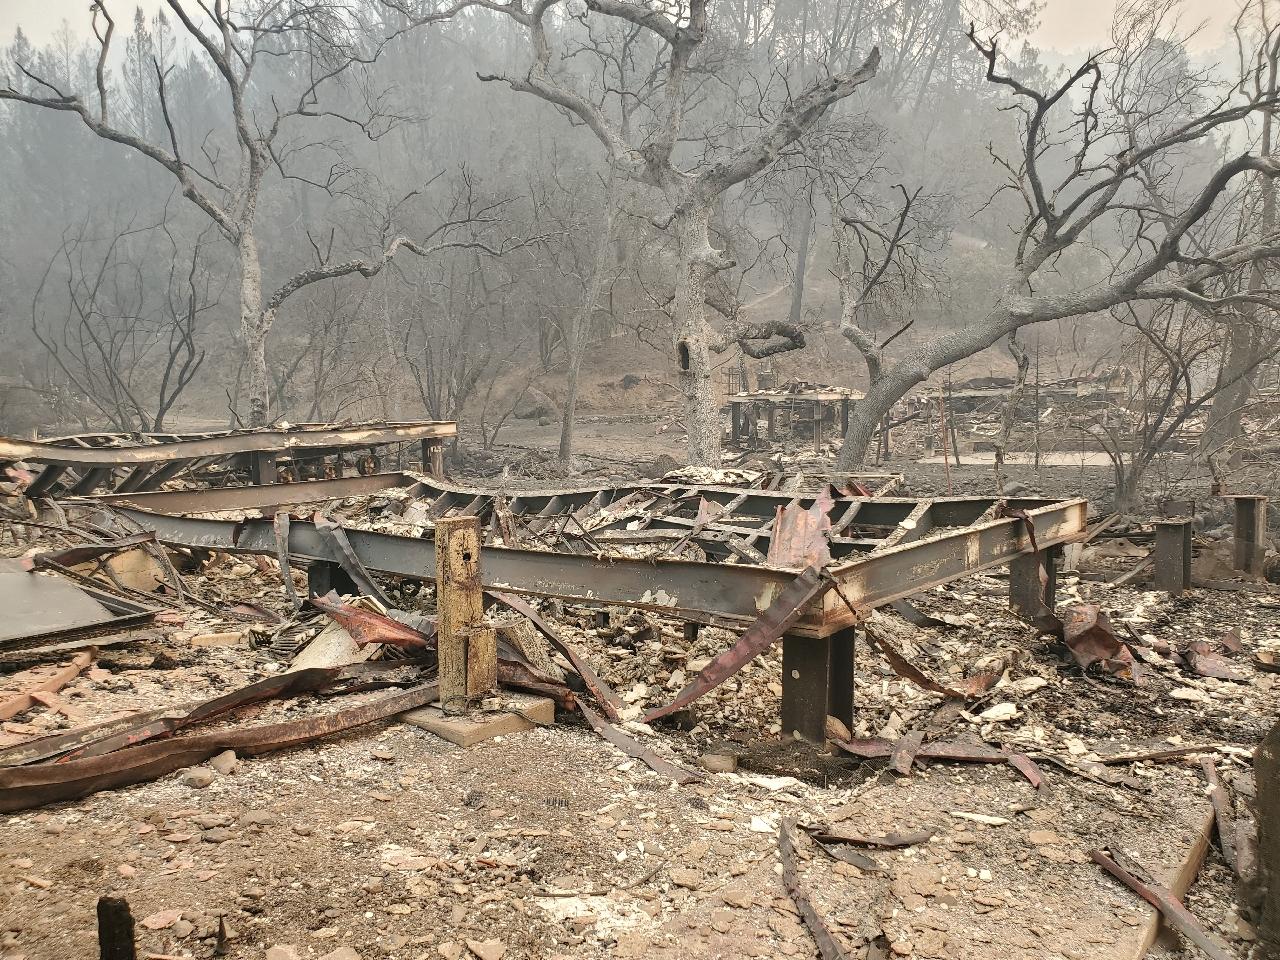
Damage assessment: destroyed